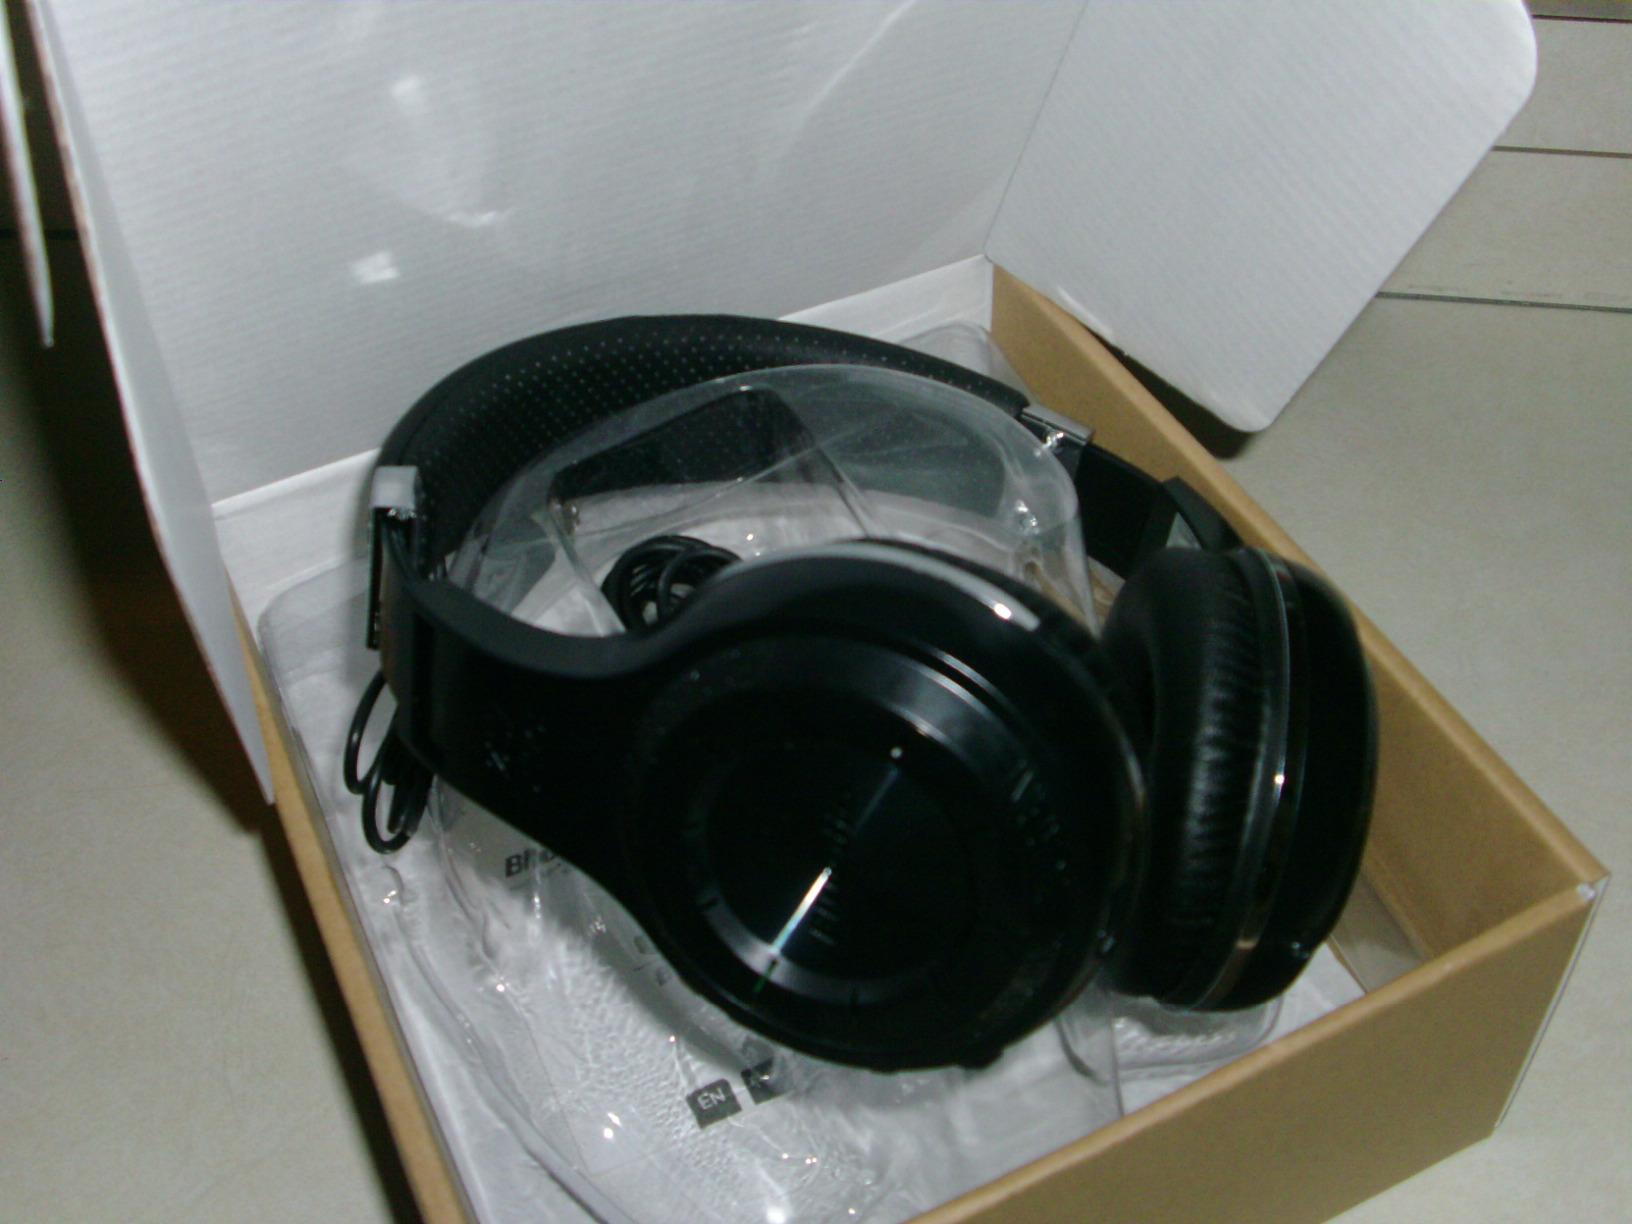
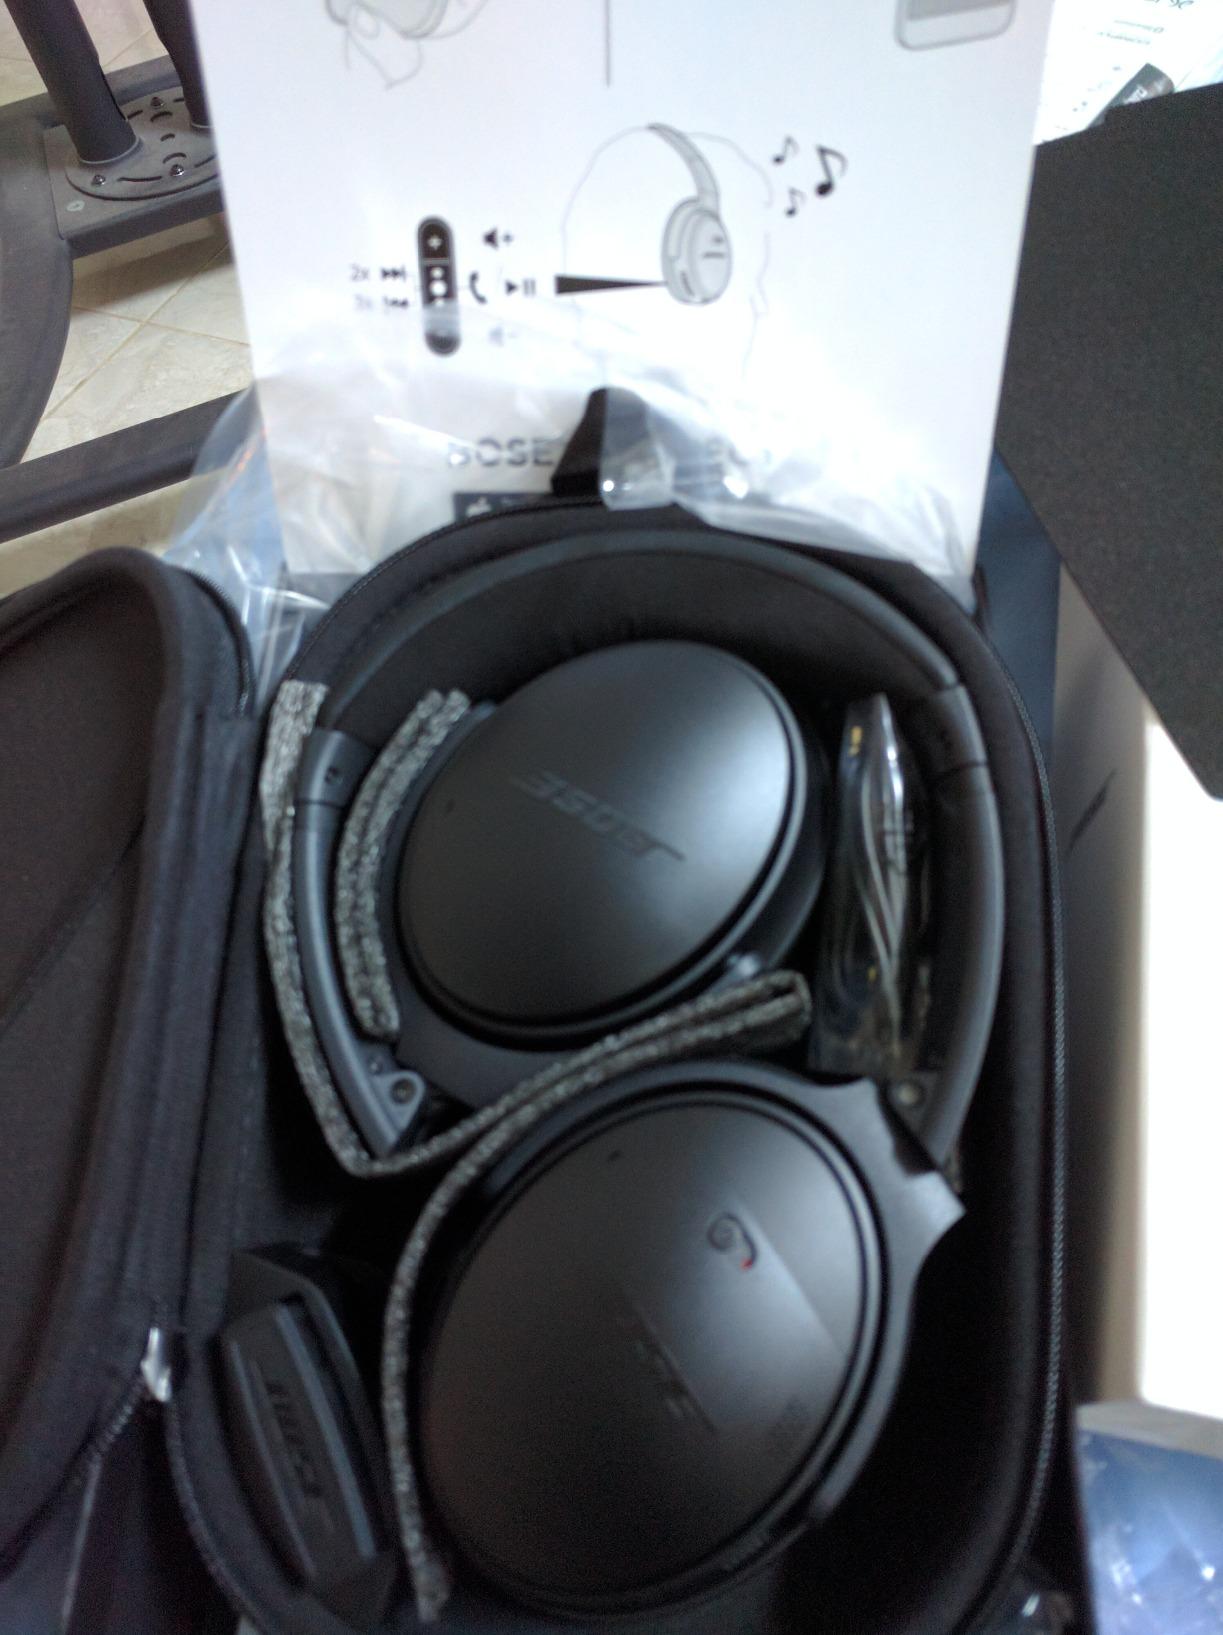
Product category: headphones
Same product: no